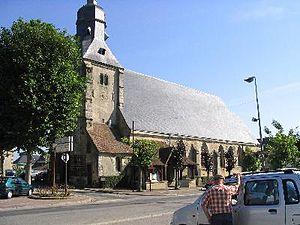
Le musée de l'Émigration française au Canada, située à Tourouvre, dans le département de l'Orne et la région Normandie en France, est un lieu de mémoire pour rappeler ceux qui ont quitté leur terre pour aller s'établir au Canada.